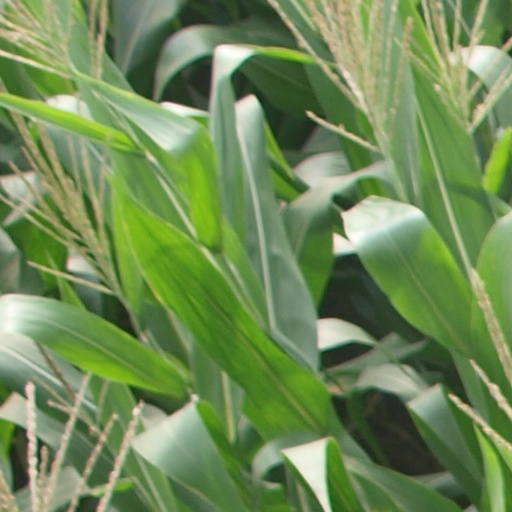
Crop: maize; corn